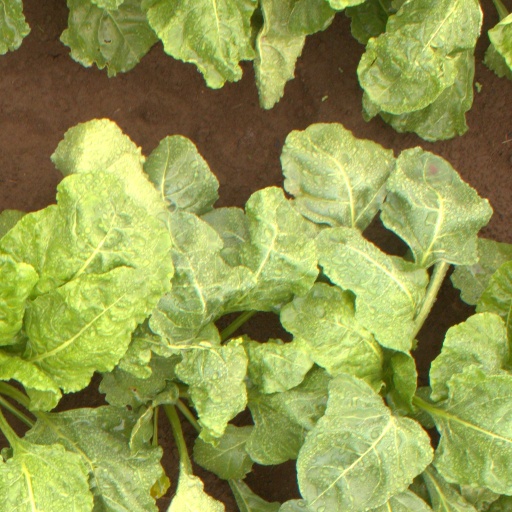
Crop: sugar beet